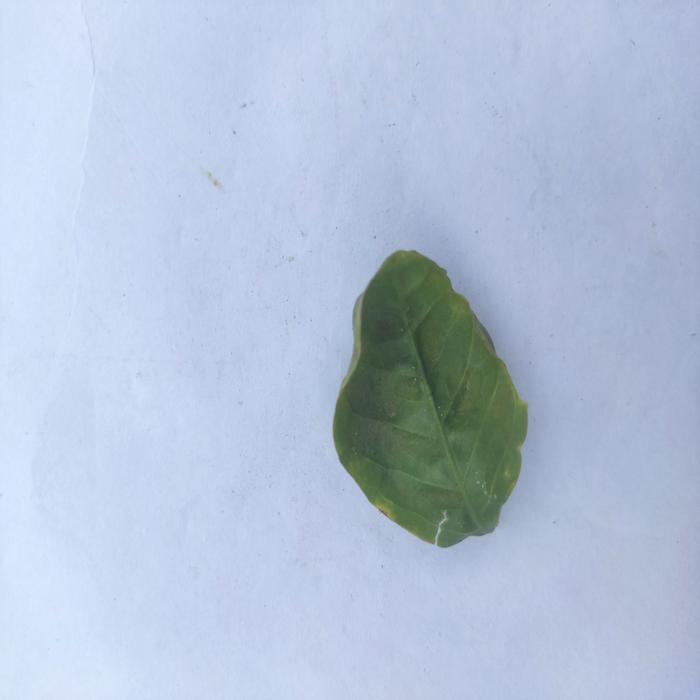
Crop: Aegle Marmelos
Leaf condition: Leaf_Curl